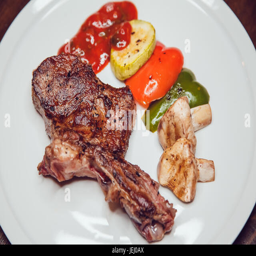
steak with vegetables grilled served on a white plate